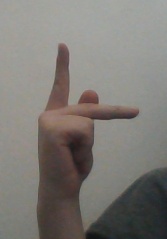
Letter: dha